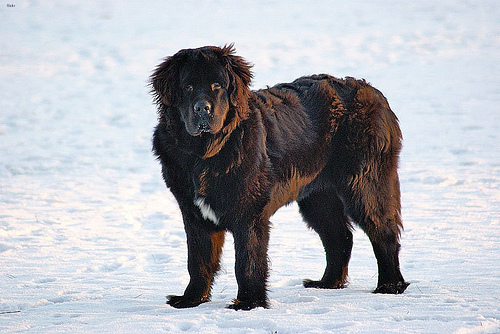
Animal: dog
Breed: newfoundland